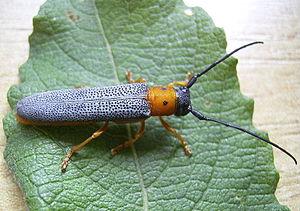
Oberea est un genre de coléoptères de la famille des Cerambycidae qui comprend presque 300 espèces répandues dans le monde entier.
Les Saperdini Mulsant, 1839 forment une tribu de coléoptères cérambycidés de la sous-famille des Lamiinae. Elle est répandue dans tous les continents avec plus de quatre-vingts genres et mille sept cents espèces.